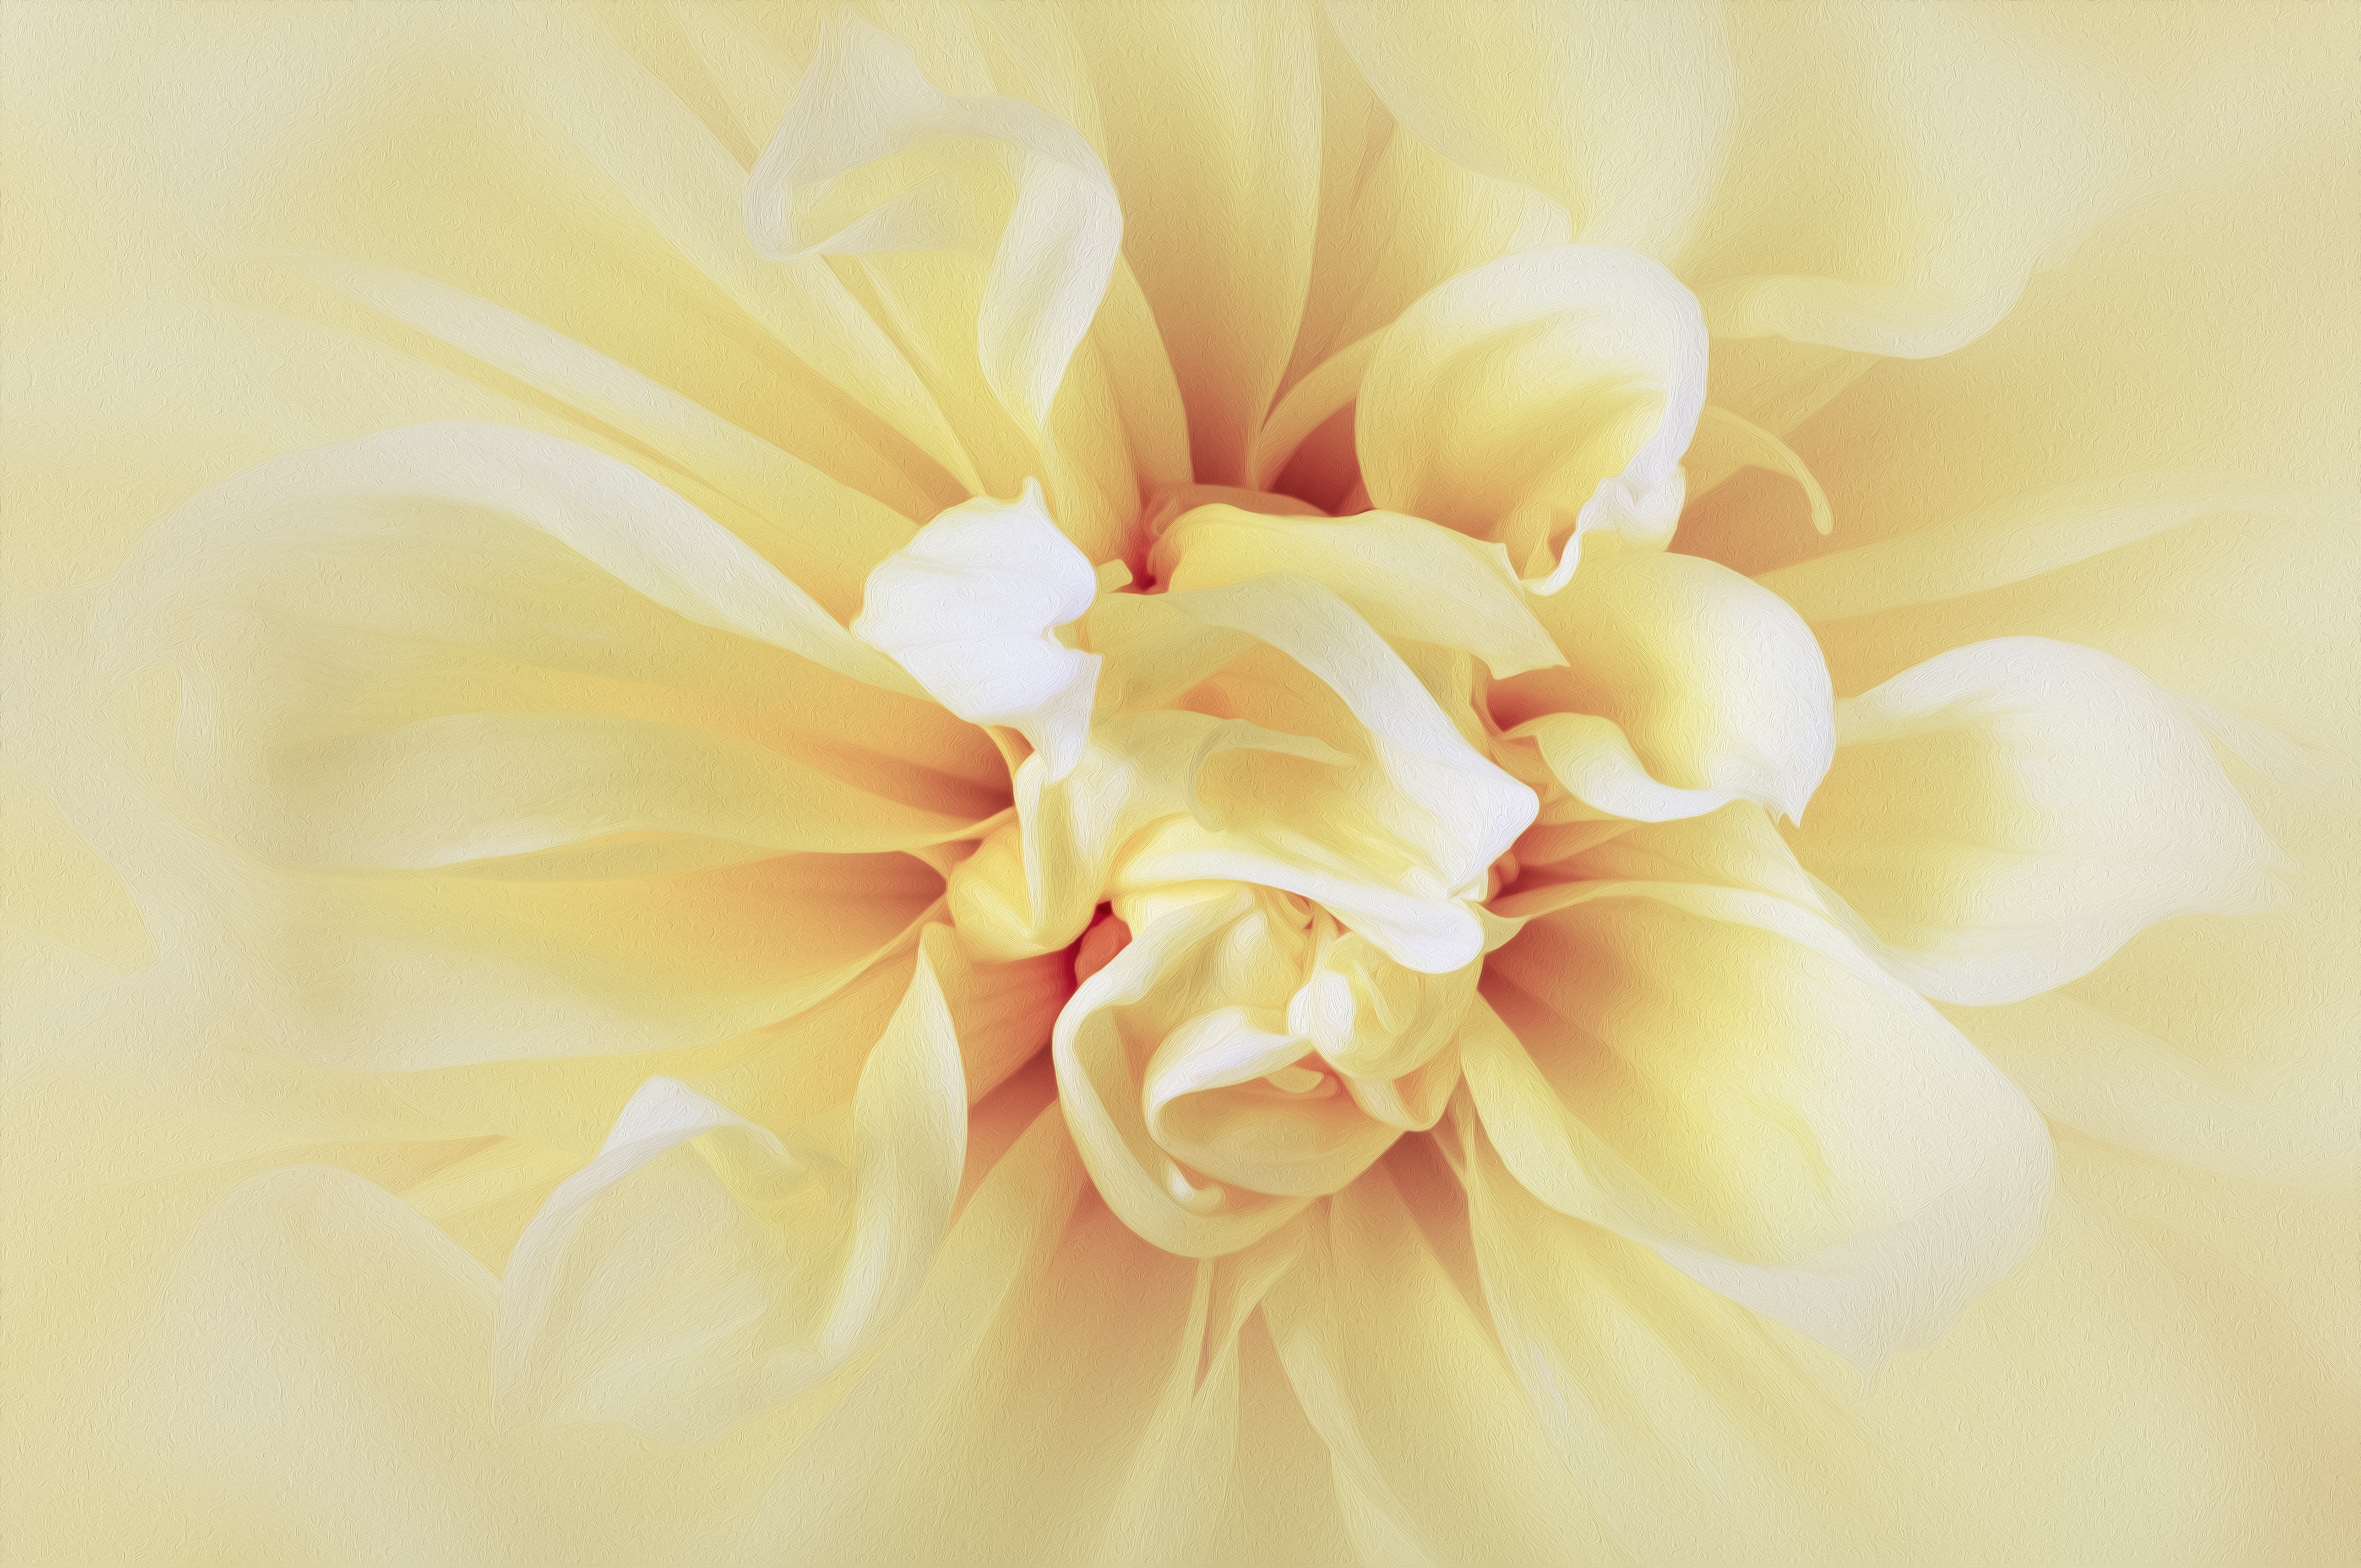
blossom, abstract, plant, photography, flower, petal, yellow, pink, flora, close up, dahlia, sunny, background, delicate, peony, macro photography, flowering plant, daisy family, flower bouquet, land plant